James Herriot

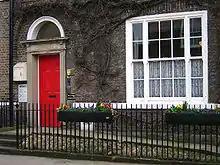
The veterinary surgery (office) of Alf Wight (James Herriot) and his partners, Donald and Brian Sinclair at 23 Kirkgate, Thirsk, now a museum

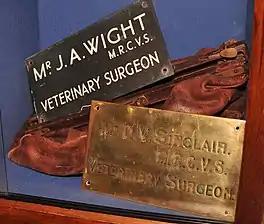
Original name plates for Donald Sinclair (Siegfried Farnon) and Alf Wight (James Herriot) at the World of James Herriot museum

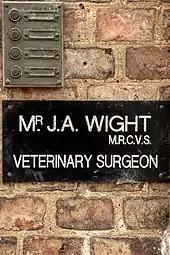
Sign at 23 Kirkgate, Thirsk (2018)

Wight married Joan Catherine Anderson Danbury on 5 November 1941 at St Mary's Church, Thirsk.